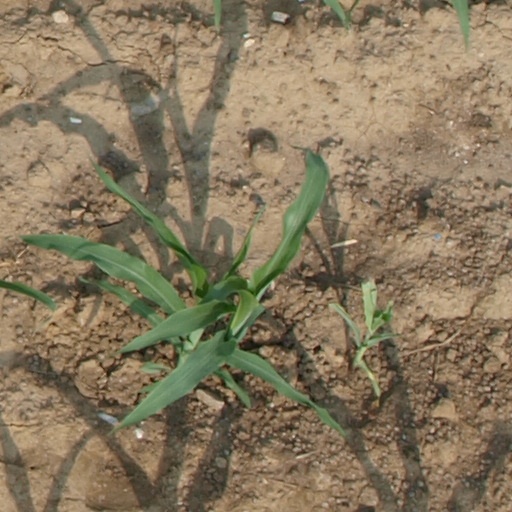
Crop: maize; corn